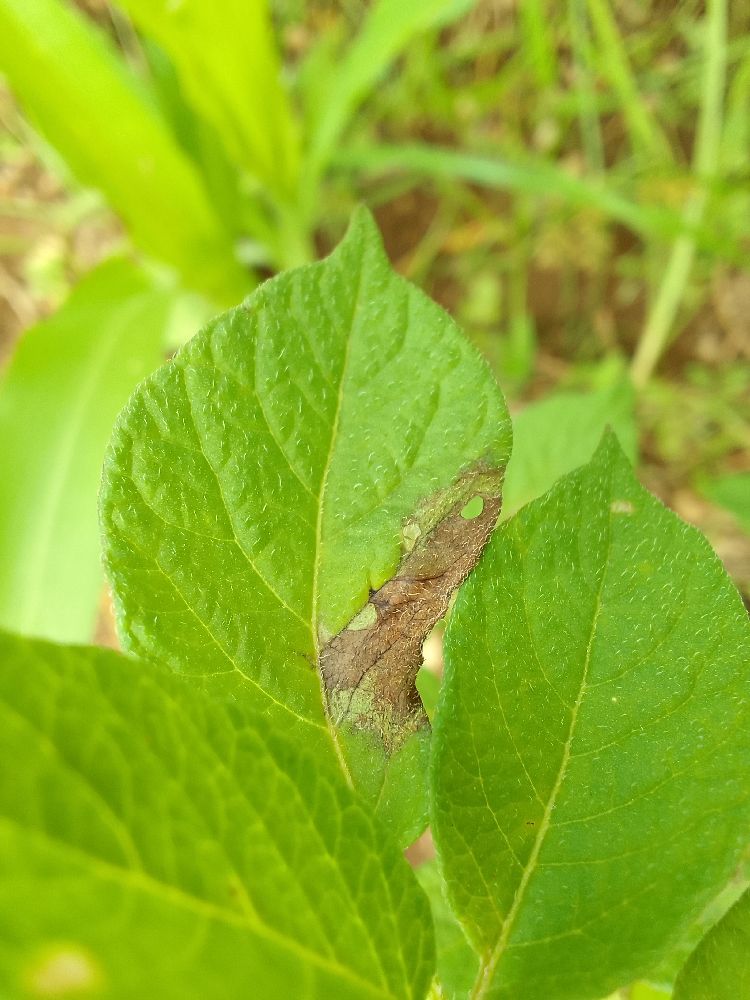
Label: Late blight